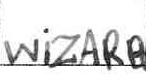
Label: Wizards